I've Just Seen a Face

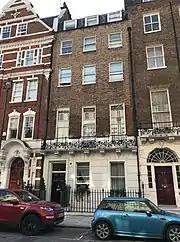
Paul McCartney wrote the song in the basement music room of 57 Wimpole Street, central London (pictured in 2018), the family home of his girlfriend, Jane Asher.

Although the song is credited to the Lennon–McCartney songwriting partnership, John Lennon and Paul McCartney each identified "I've Just Seen a Face" as having been written entirely by McCartney. McCartney recalled writing it in the basement music room at 57 Wimpole Street in central London. The house was the family home of his girlfriend, actress Jane Asher, where McCartney lodged from November 1963. Working on a piano, he composed the melody first, beginning it as an uptempo country and western-inflected piece. After he played it on the piano at a family gathering, his aunt Gin enjoyed the tune, prompting him to give it the working title "Auntie Gin's Theme". He added fast-paced lyrics which may have been inspired by his relationship with Asher, turning the song into a cheerful love ballad.